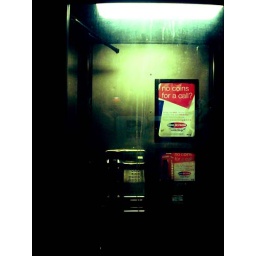
The phone box by my house